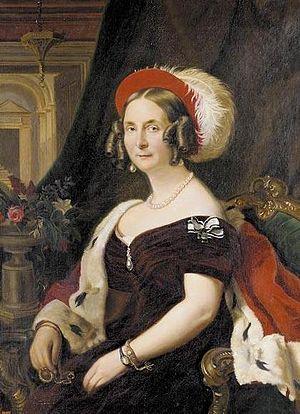
La princesse Frédérique Louise Wilhelmine Amélie de Prusse, fille du Louis-Charles de Prusse et Frédérique de Mecklembourg-Strelitz. Elle a été membre de la Maison de Hohenzollern. Par son mariage avec Léopold IV d'Anhalt, elle devient duchesse consort d'Anhalt-Dessau.
L'Ordre de Louise a été fondée en 1814 par Frédéric-Guillaume III de Prusse en l'honneur de sa défunte épouse, la très aimée reine Louise.